The King of Dragons

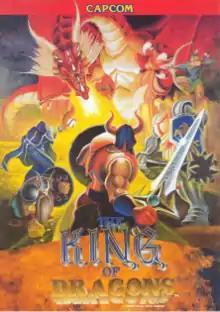
Arcade flyer

is a 1991 beat 'em up game developed and published by Capcom for arcades. It follows players as they control characters through the kingdom of Malus to defeat monsters led by the dragon Gildiss. It features a level advancement system, allowing character attributes to be upgraded as players progress through the game. The game's music was composed by Yoko Shimomura.